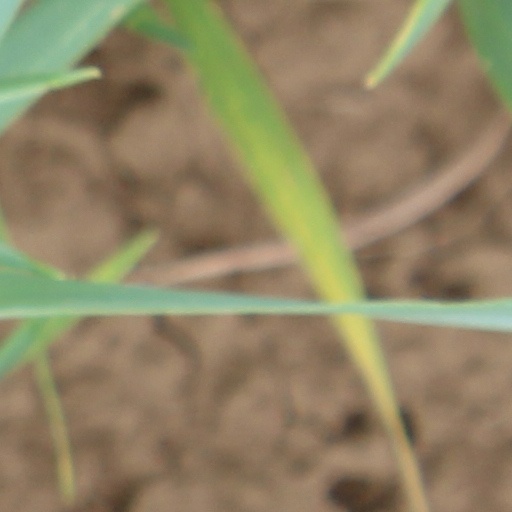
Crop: wheat